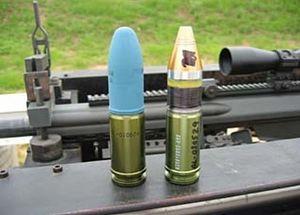
Le Barrett XM109 est un prototype de fusil anti-matériel, chambré en 25 × 59 mm et développé par la Barrett Firearms Manufacturing. Il a été conçu pour répondre à une demande énoncée en 1994, et est capable de neutraliser les blindages légers et équipements jusqu'à 2 km.